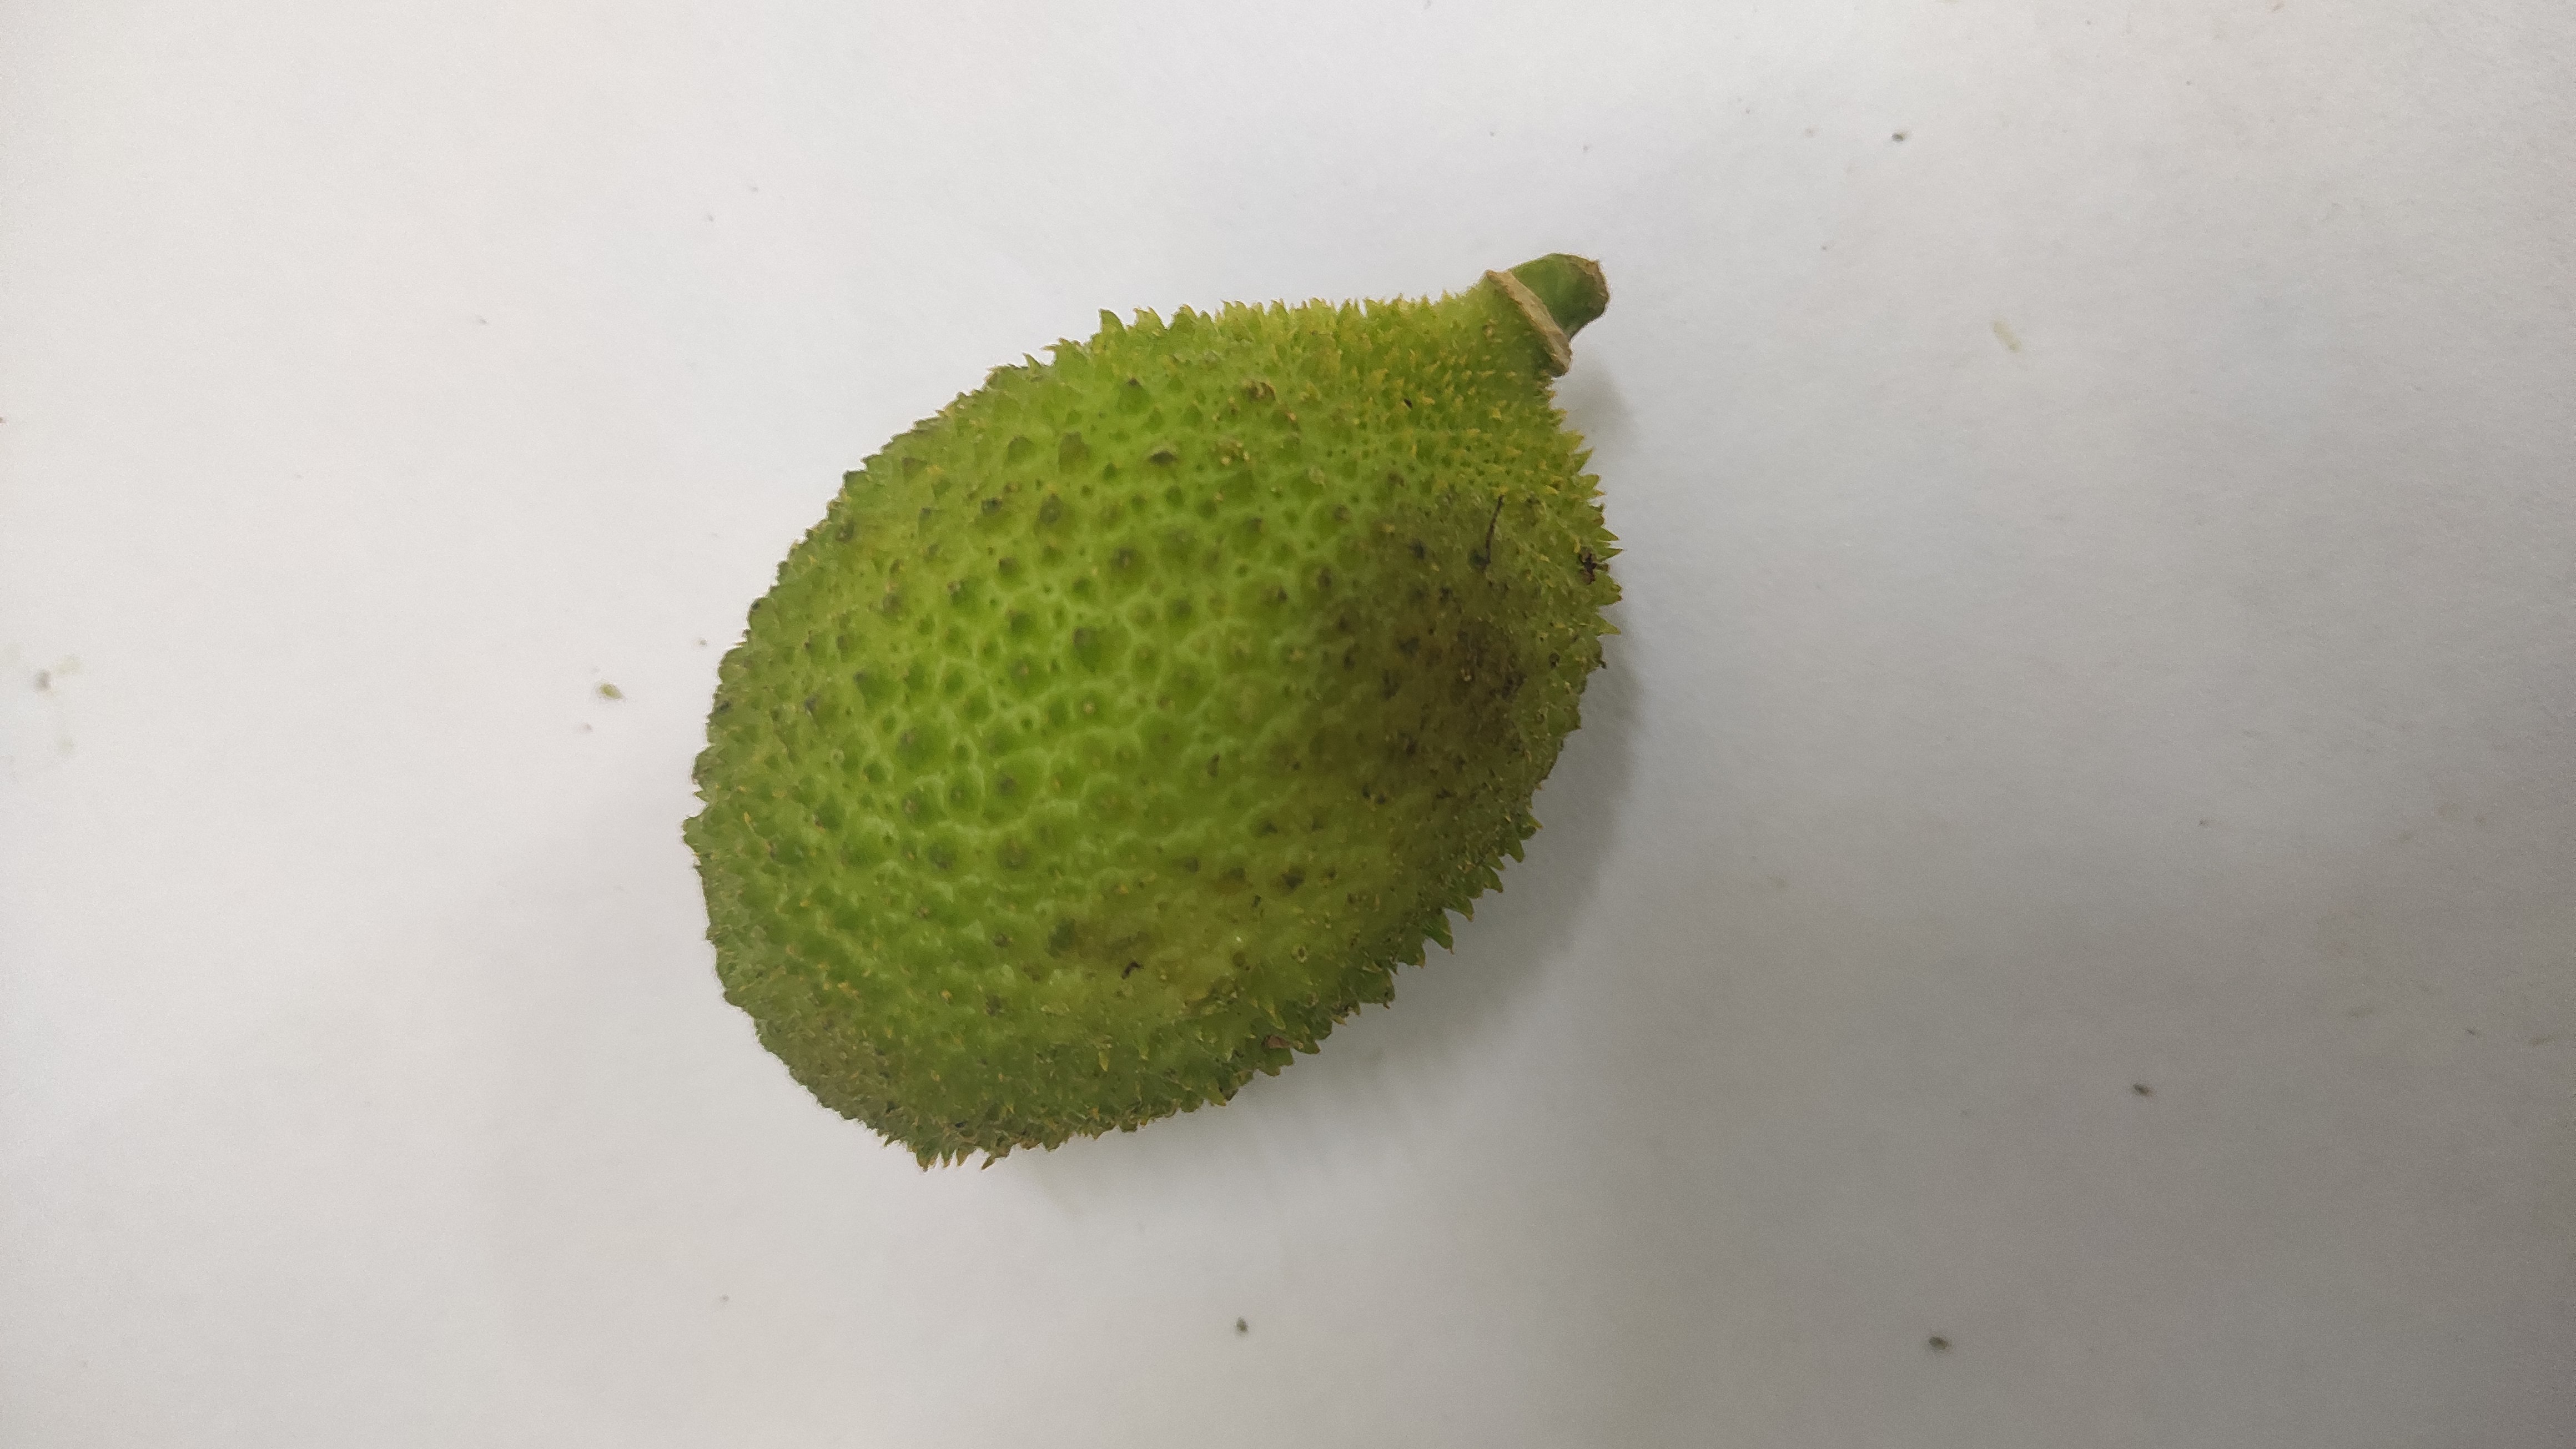
Crop: Spiny Gourd
Condition: Fresh